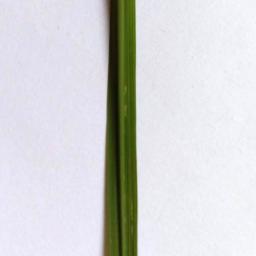
Label: Rice___Healthy